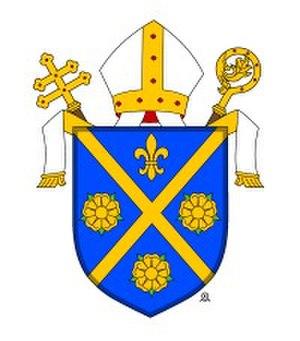
L'archidiocèse de Košice est situé dans l'est de la Slovaquie dans une région majoritairement catholique.
Košice, appelée parfois Cassovie en français sur la base du nom latin Cassovia, est la deuxième ville de Slovaquie par sa population et était la cinquième de l'ancienne Tchécoslovaquie.